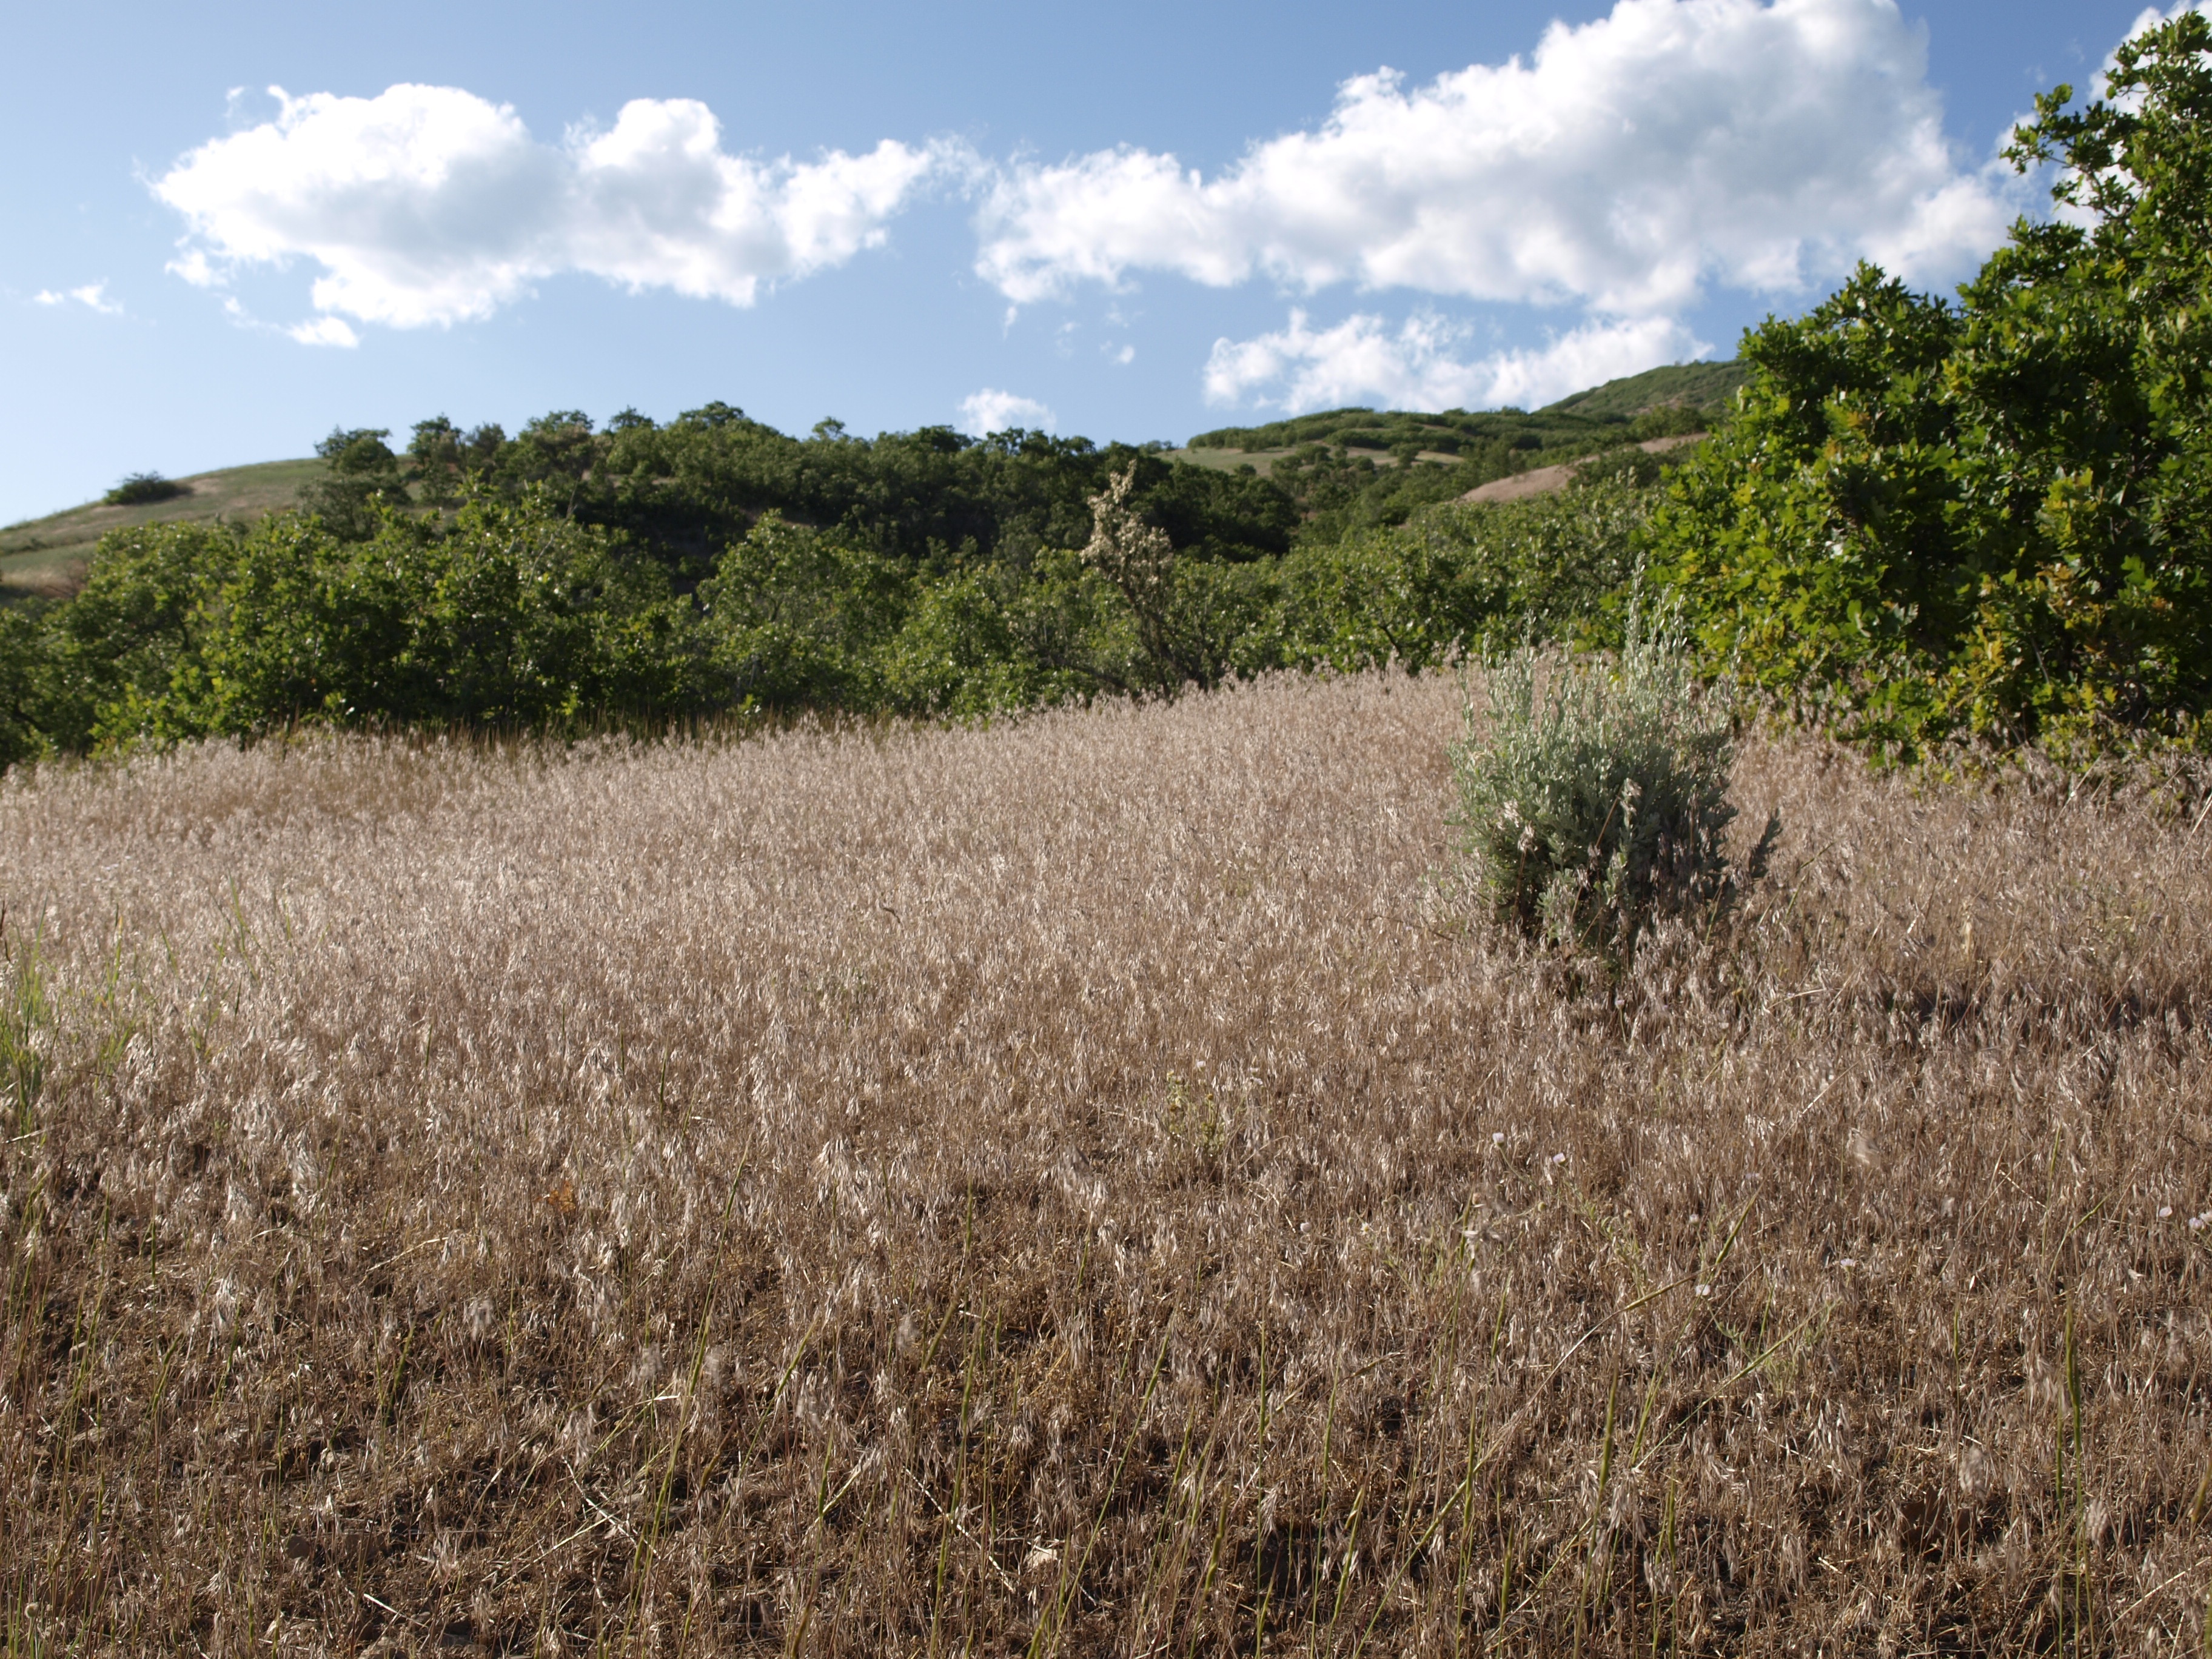
landscape, tree, nature, grass, wilderness, plant, field, farm, meadow, prairie, hill, flower, crop, soil, agriculture, flora, savanna, plain, grassland, wetland, habitat, ecosystem, steppe, rural area, natural environment, grass family